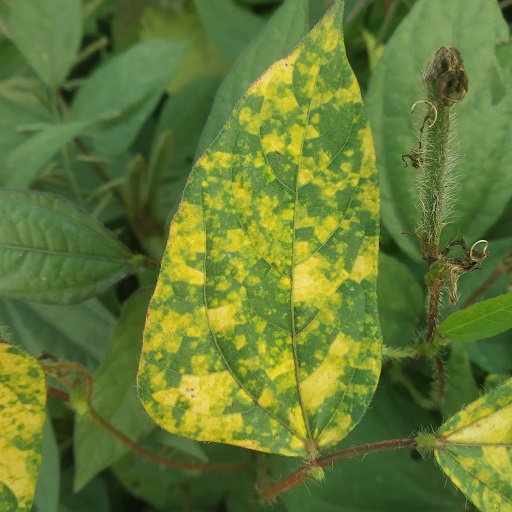
Label: Yellow Mosaic